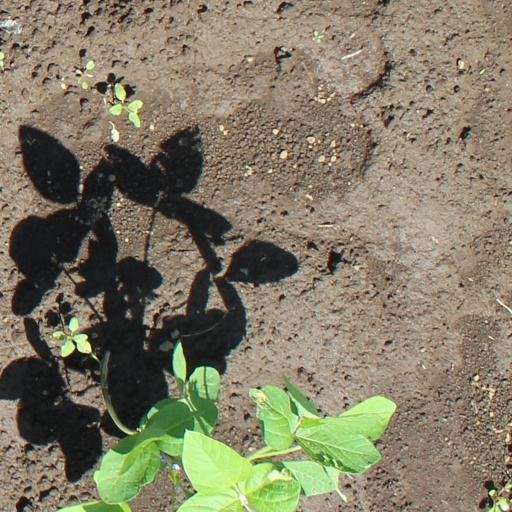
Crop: soybean